PowerPC 400

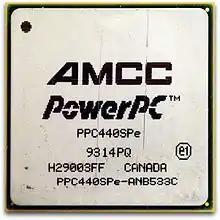
A 533 MHz AMCC PowerPC 440SPe processor from a RAID card in an Apple Xserve.

Introduced in 1999, the PowerPC 440 was the first PowerPC core from IBM to include the "Book E" extension to the PowerPC specification. It also included the CoreConnect bus technology designed to be the interface between the parts inside a PowerPC based system-on-a-chip (SoC) device.